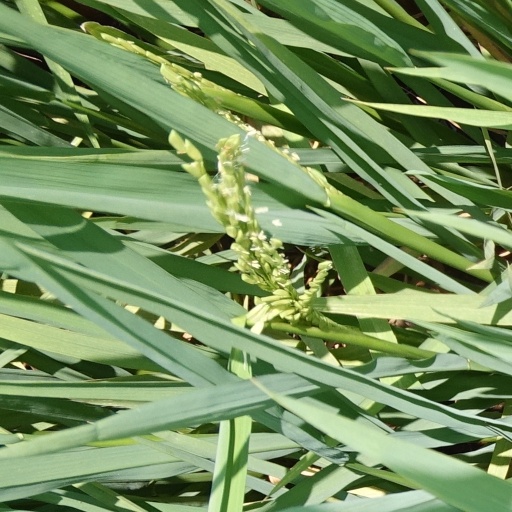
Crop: rice